Lithuanian Crusade

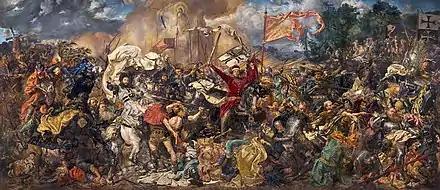
1410 "Battle of Grunwald" depicting Ulrich von Jungingen and Vytautas at center

The leaders of the Teutonic Order were skeptical and uncertain about their future in the region after Jogaila accepted the Polish crown and Christianity while maintaining close ties to Lithuania. These doubts created ideological and military problems for the order. Lithuanian conversion challenged the order's status as fighting against paganism, which it had heralded so much in the preceding decades. The order argued that the Lithuanian baptisms had been only for political goals and that the majority of Lithuanians held on to their traditional beliefs. Denying the possibility of mass baptisms, Vytautas and Jagiełło asked Pope Boniface IX to intervene. The Pope's response arrived in 1403, a papal bull forbidding the Teutonic Knights from declaring war on Lithuania.